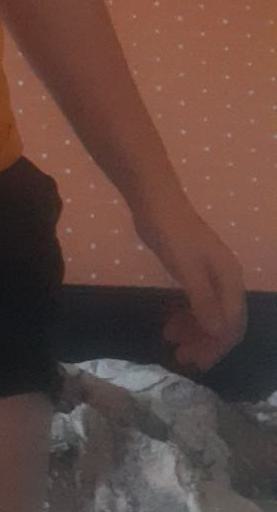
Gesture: no_gesture